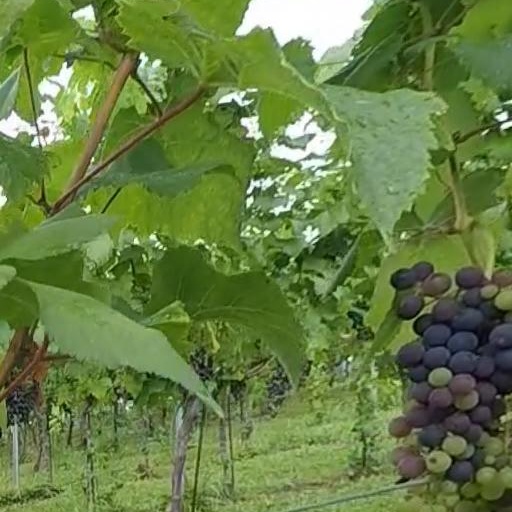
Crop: grape